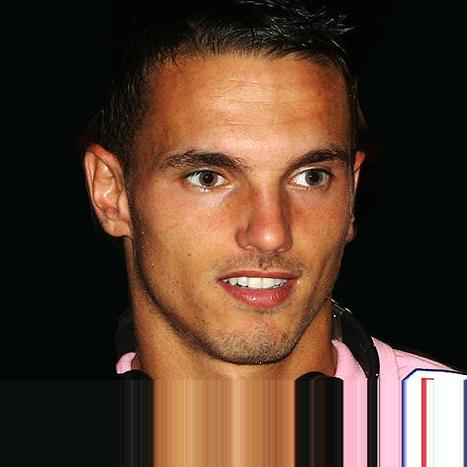
Age: 19